Stellan Nilsson

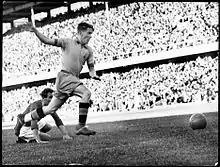
Nilsson in 1947

Stellan Nilsson (22 May 1922 – 27 May 2003) was a Swedish football player. He played for the Sweden men's national football team at the 1950 FIFA World Cup. He was also part of Sweden's squad for the football tournament at the 1948 Summer Olympics, but he did not play in any matches.